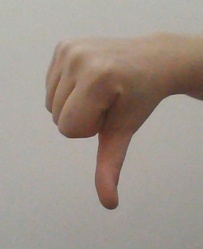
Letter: waw